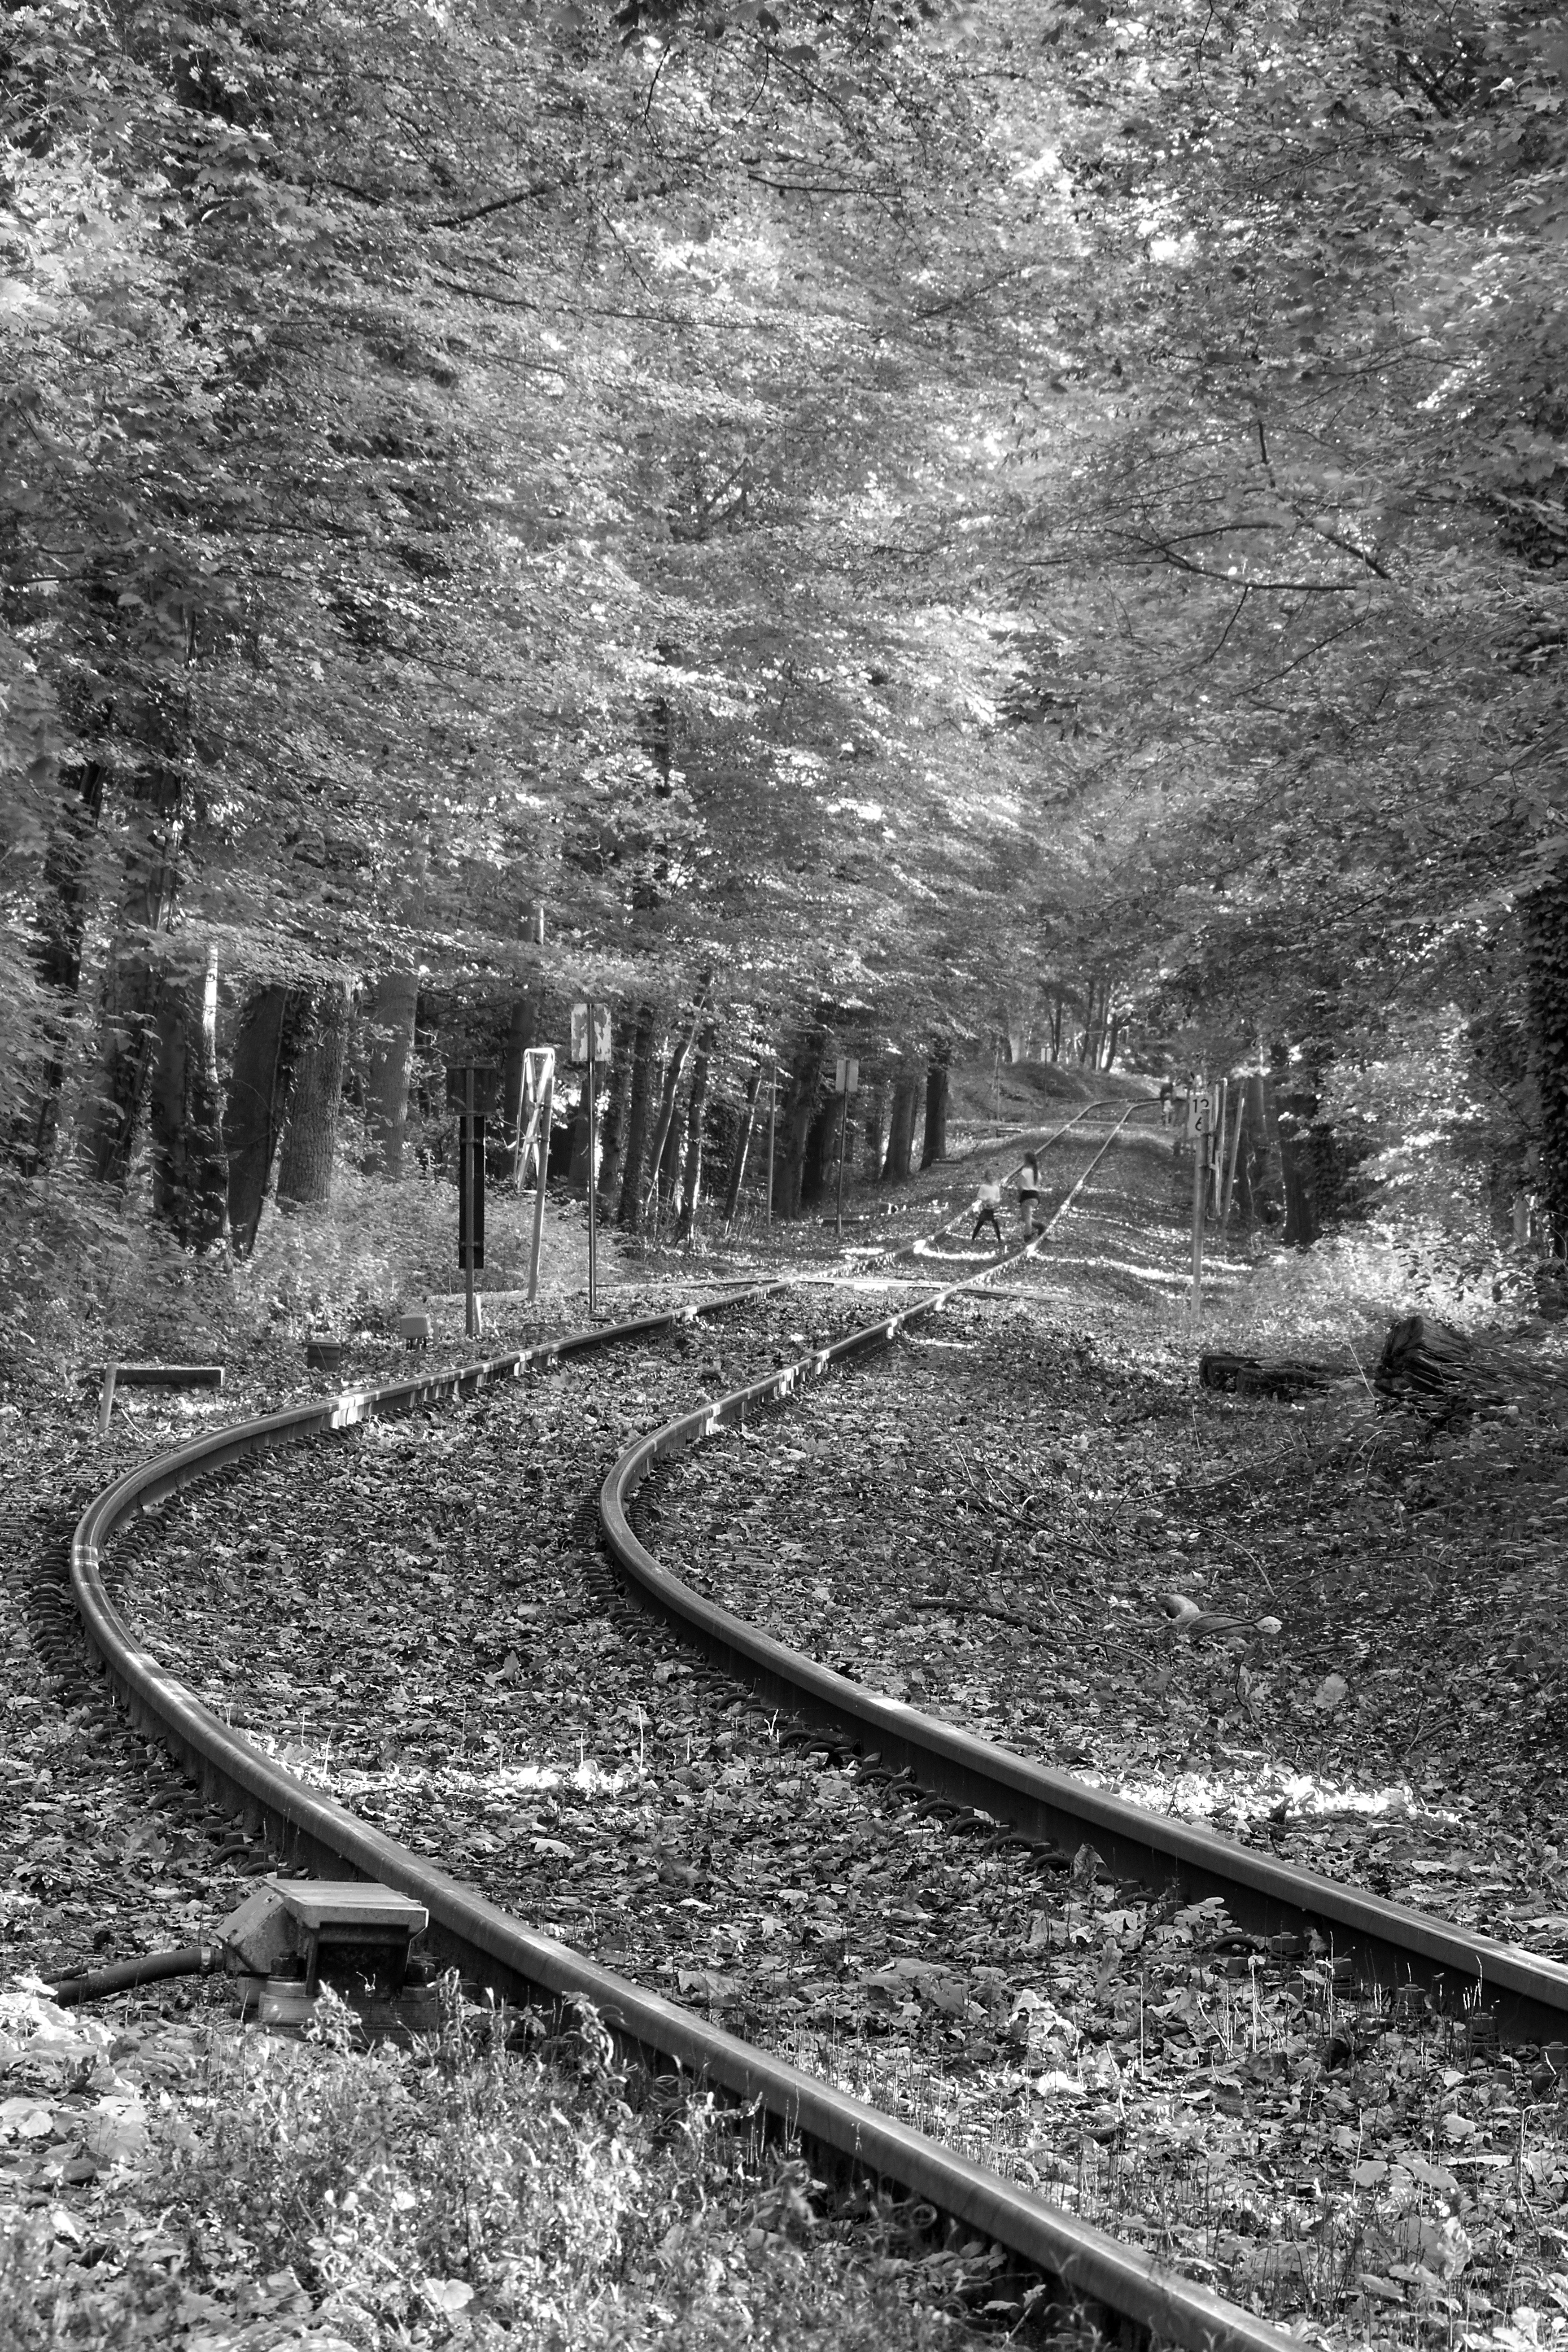
tree, forest, black and white, track, railway, tunnel, transport, monochrome, trees, bw, cologne, koln, forrest, traintracks, rail transport, rural area, monochrome photography